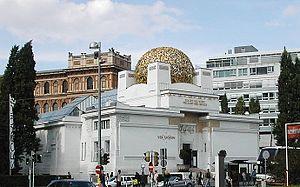
Autriche, Vienne, Palais de la Sécession
Joseph Maria Olbrich est un architecte, co-fondateur du mouvement de l'Art nouveau qui a rayonné en Autriche et particulièrement à Vienne, le Sezessionstil.